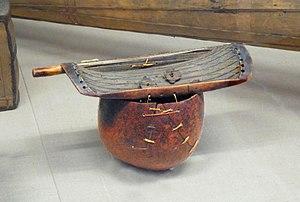
Shi